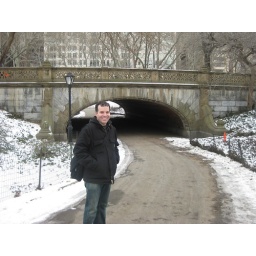
Drew proposed on the bridge overlooking a proposal written in big sidewalk chalk.